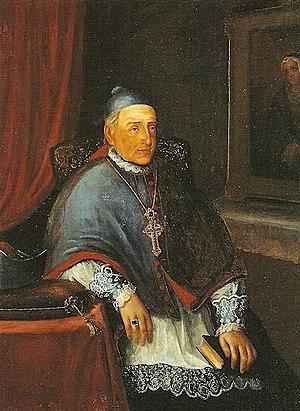
Luis Antonio Folgueras y Sión était un ecclésiastique espagnol, premier évêque du diocèse de San Cristóbal de La Laguna et archevêque de Grenade.